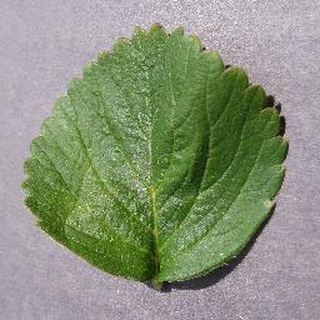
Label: healthy_strawberry